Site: brandenburg
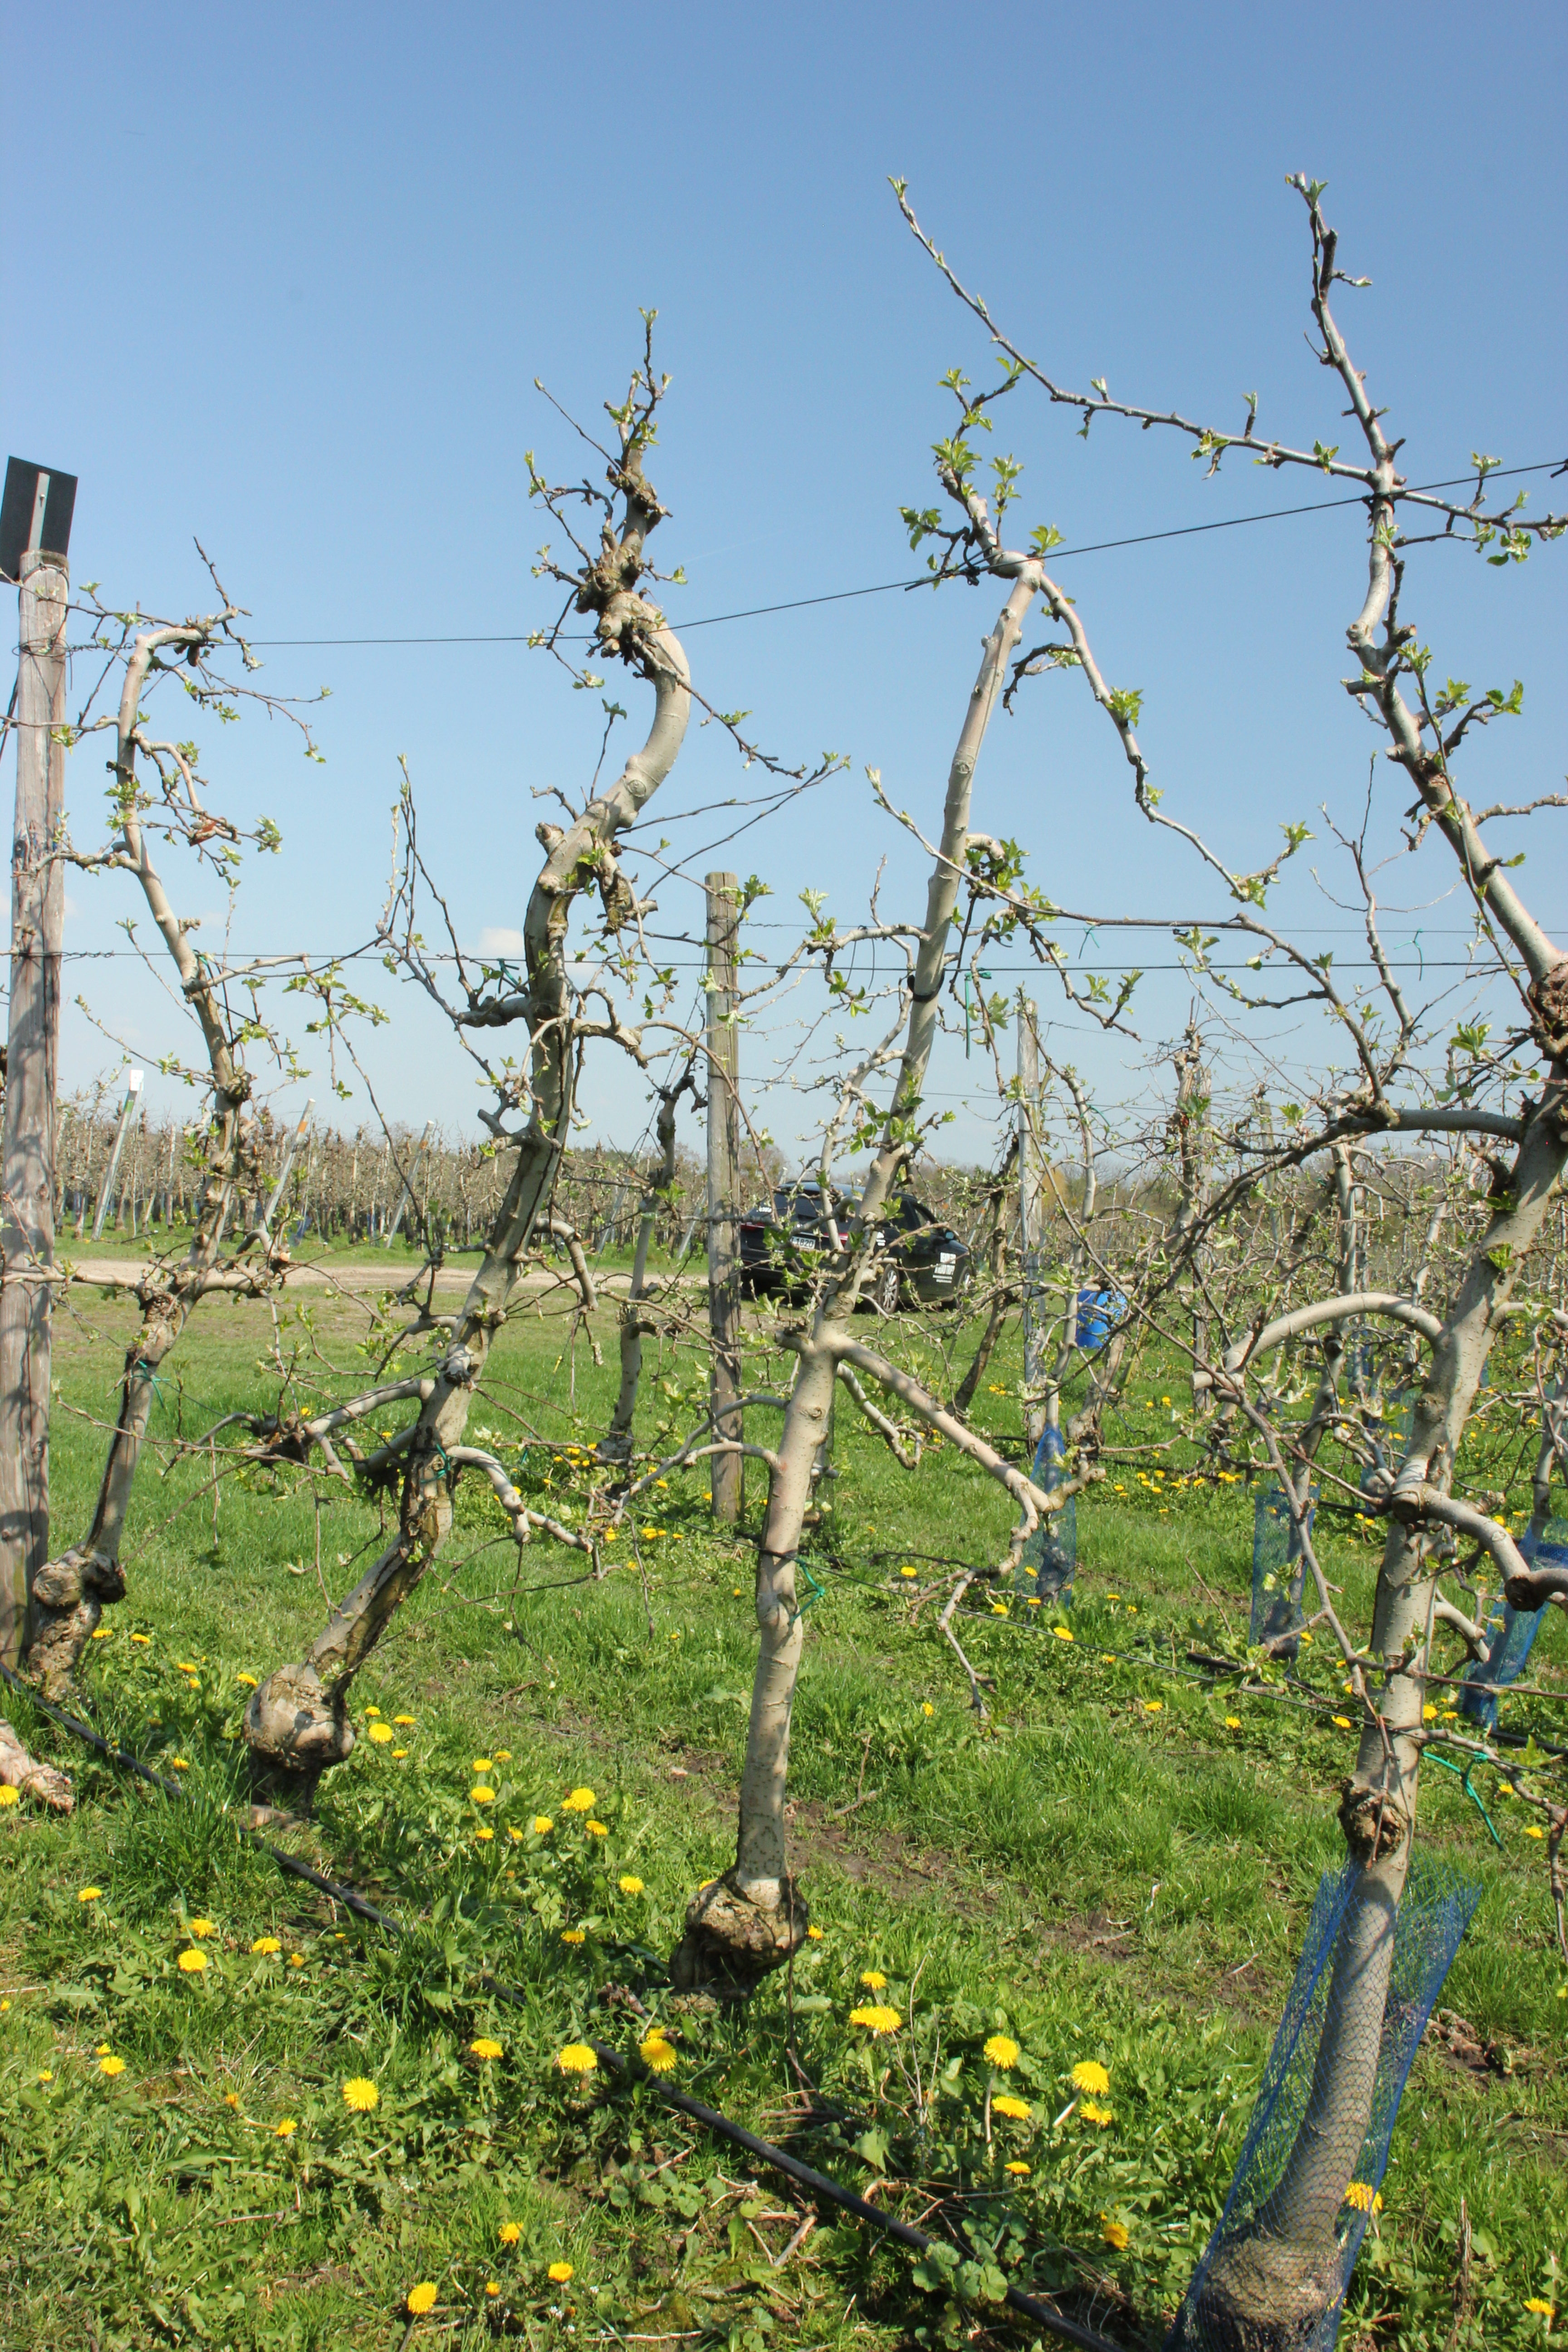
Growth stage (BBCH 56): Inflorescence emergence